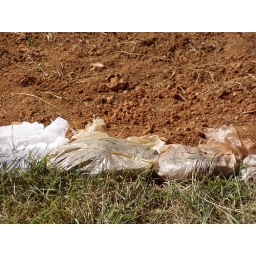
These are some new rocks doing initial curing in their bag 'molds'.